Richard Lorenz (artist)

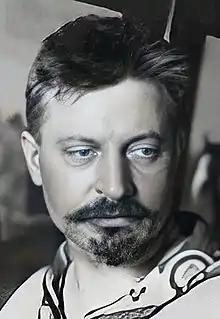
Lorenz in 1885

Richard Lorenz (9 February 1858 – 4 August 1915) was a German artist known for his paintings of scenes from the Western United States. He specialized in painting horses.